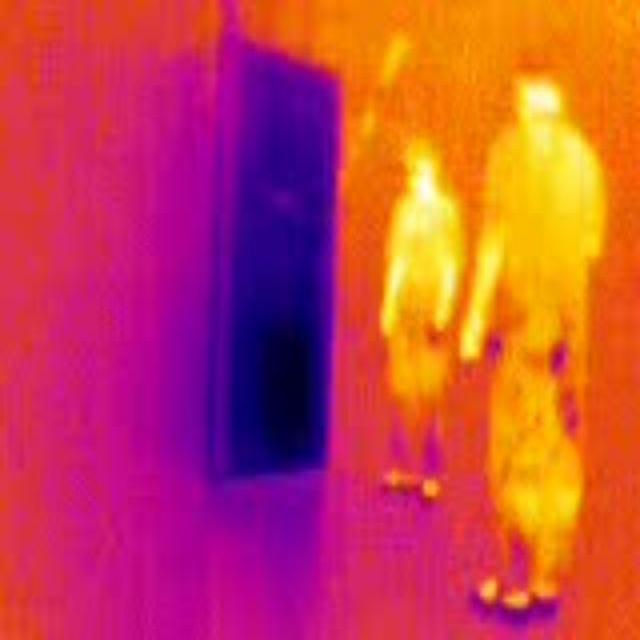
Detected objects:
label: person
label: person